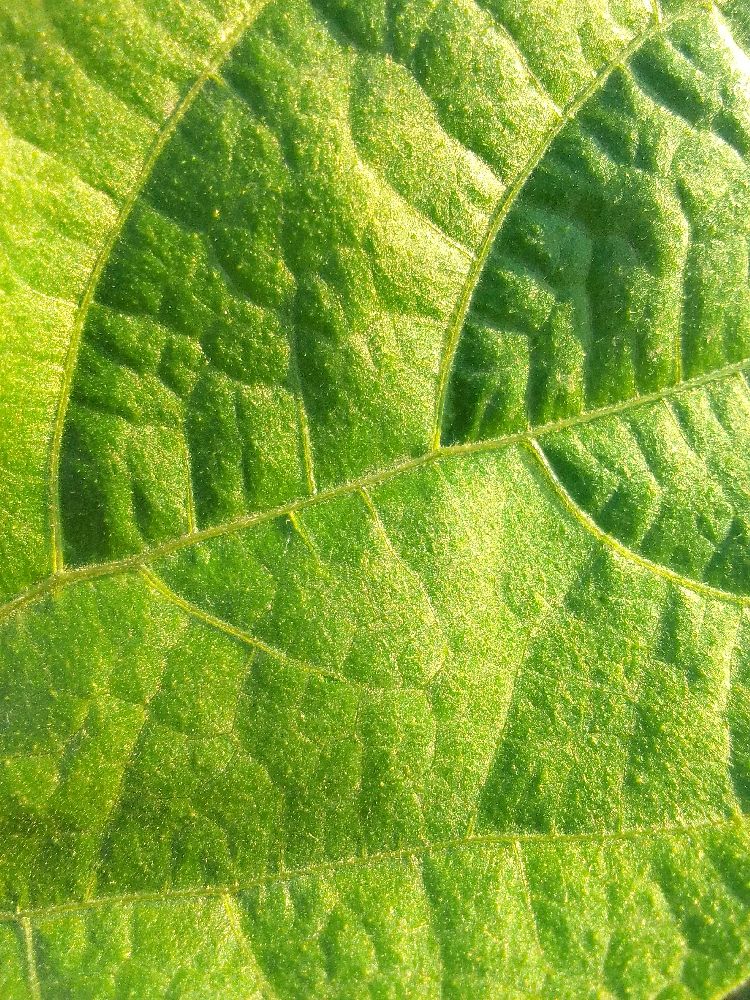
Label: healthy